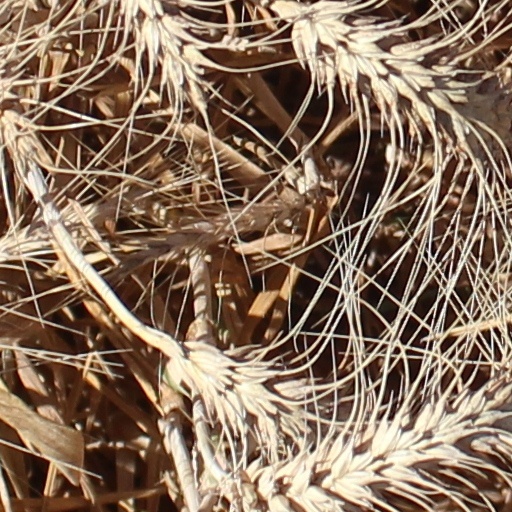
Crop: wheat